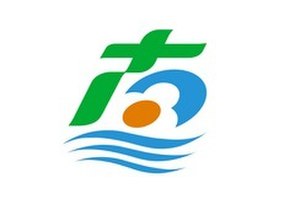
Minamisanriku
Minamisanriku er en japansk havneby. Efter jordskælvet i marts 2011 blev der den 12. marts meldt om 10.000 savnede mennesker.